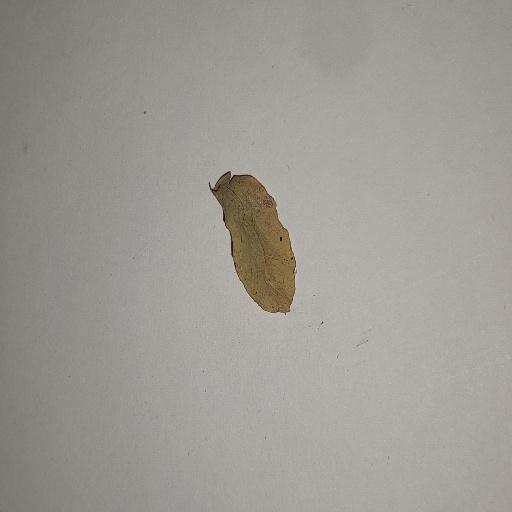
Species: Sojina
Leaf condition: Yellow Leaf